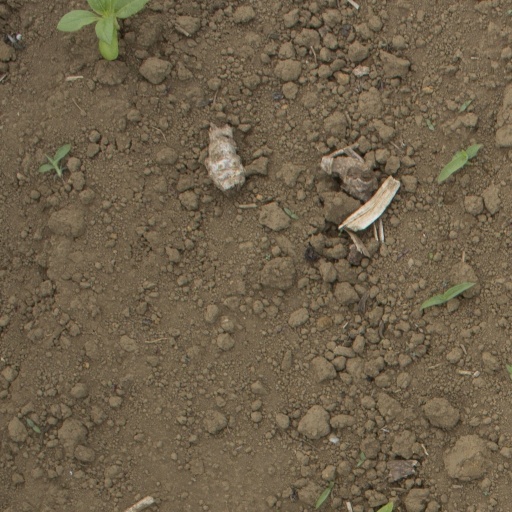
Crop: Jerusalem artichoke